Athenaeum Portrait

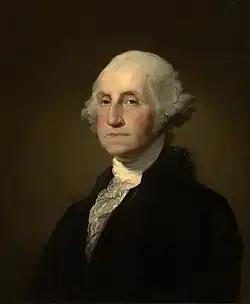
"George Washington", 1825, one of Stuart's many copies of the "Athenaeum Portrait", Walters Art Museum

The painting was owned by Stuart until he died in 1828. It was then owned by his daughter, Jane Stuart. It was then purchased in May 1831 for US$1,500 by the Trustees of the Boston Athenaeum, with money raised via subscription from the Washington Monument Association and 22 other subscribers. It was then given to the Boston Athenaeum by them. In 1876 the Boston Athenaeum deposited the painting at the Museum of Fine Arts, Boston. In 1980 it was bought by the Museum of Fine Arts, Boston and the National Portrait Gallery jointly from the Boston Athenaeum. As of 2024, it splits its time between the Museum of Fine Arts, Boston and the National Portrait Gallery in Washington, DC.